Golden Age of Piracy

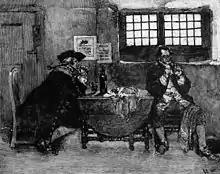
Henry Every is shown selling his loot in this engraving by Howard Pyle. Every's capture of the Grand Mughal ship "Ganj-i-Sawai" in 1695 stands as one of the most profitable pirate raids ever perpetrated.

A number of factors caused English pirates, some of whom had been introduced to piracy during the buccaneering period, to look beyond the Caribbean for treasure as the 1690s began. The Glorious Revolution had restored the traditional enmity between Britain and France, thus ending the profitable collaboration between English Jamaica and French Tortuga. The devastation of Port Royal by an earthquake in 1692 further reduced the Caribbean's attractions by destroying the pirates' chief market for fenced plunder. Caribbean colonial governors began to discard the traditional policy of "no peace beyond the Line," under which it was understood that war would continue (and thus letters of marque would be granted) in the Caribbean regardless of peace treaties signed in Europe; henceforth, commissions would be granted only in wartime, and their limitations would be strictly enforced. Furthermore, much of the Spanish Main had simply been exhausted; Maracaibo alone had been sacked thrice between 1667 and 1678, while Río de la Hacha had been raided five times and Tolú eight.